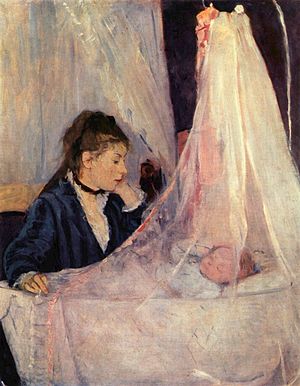
Billedkomposition
Billede, hvor fortællingen følger læseretningen med diagonallinjen fra øverste venstre til nederste højre hjørne.